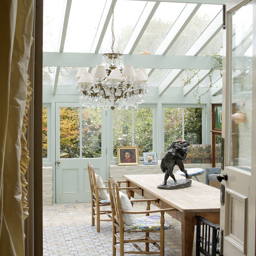
design ideas for a traditional conservatory with a glass ceiling .